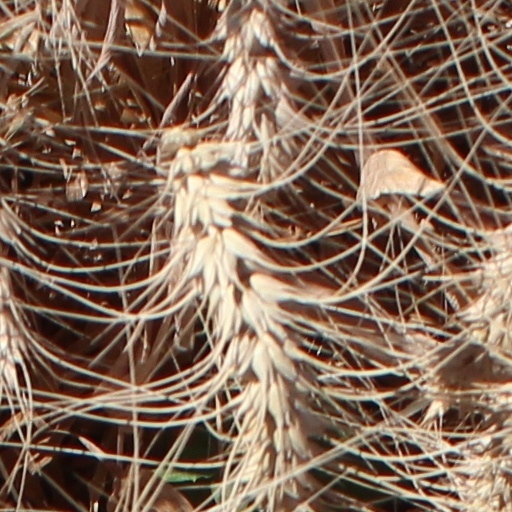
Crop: wheat